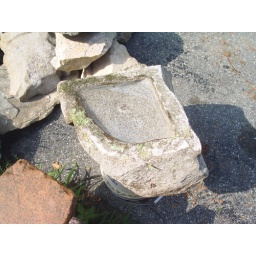
Great to put in your flower garden,or on your stone wall birds and butterflys love them